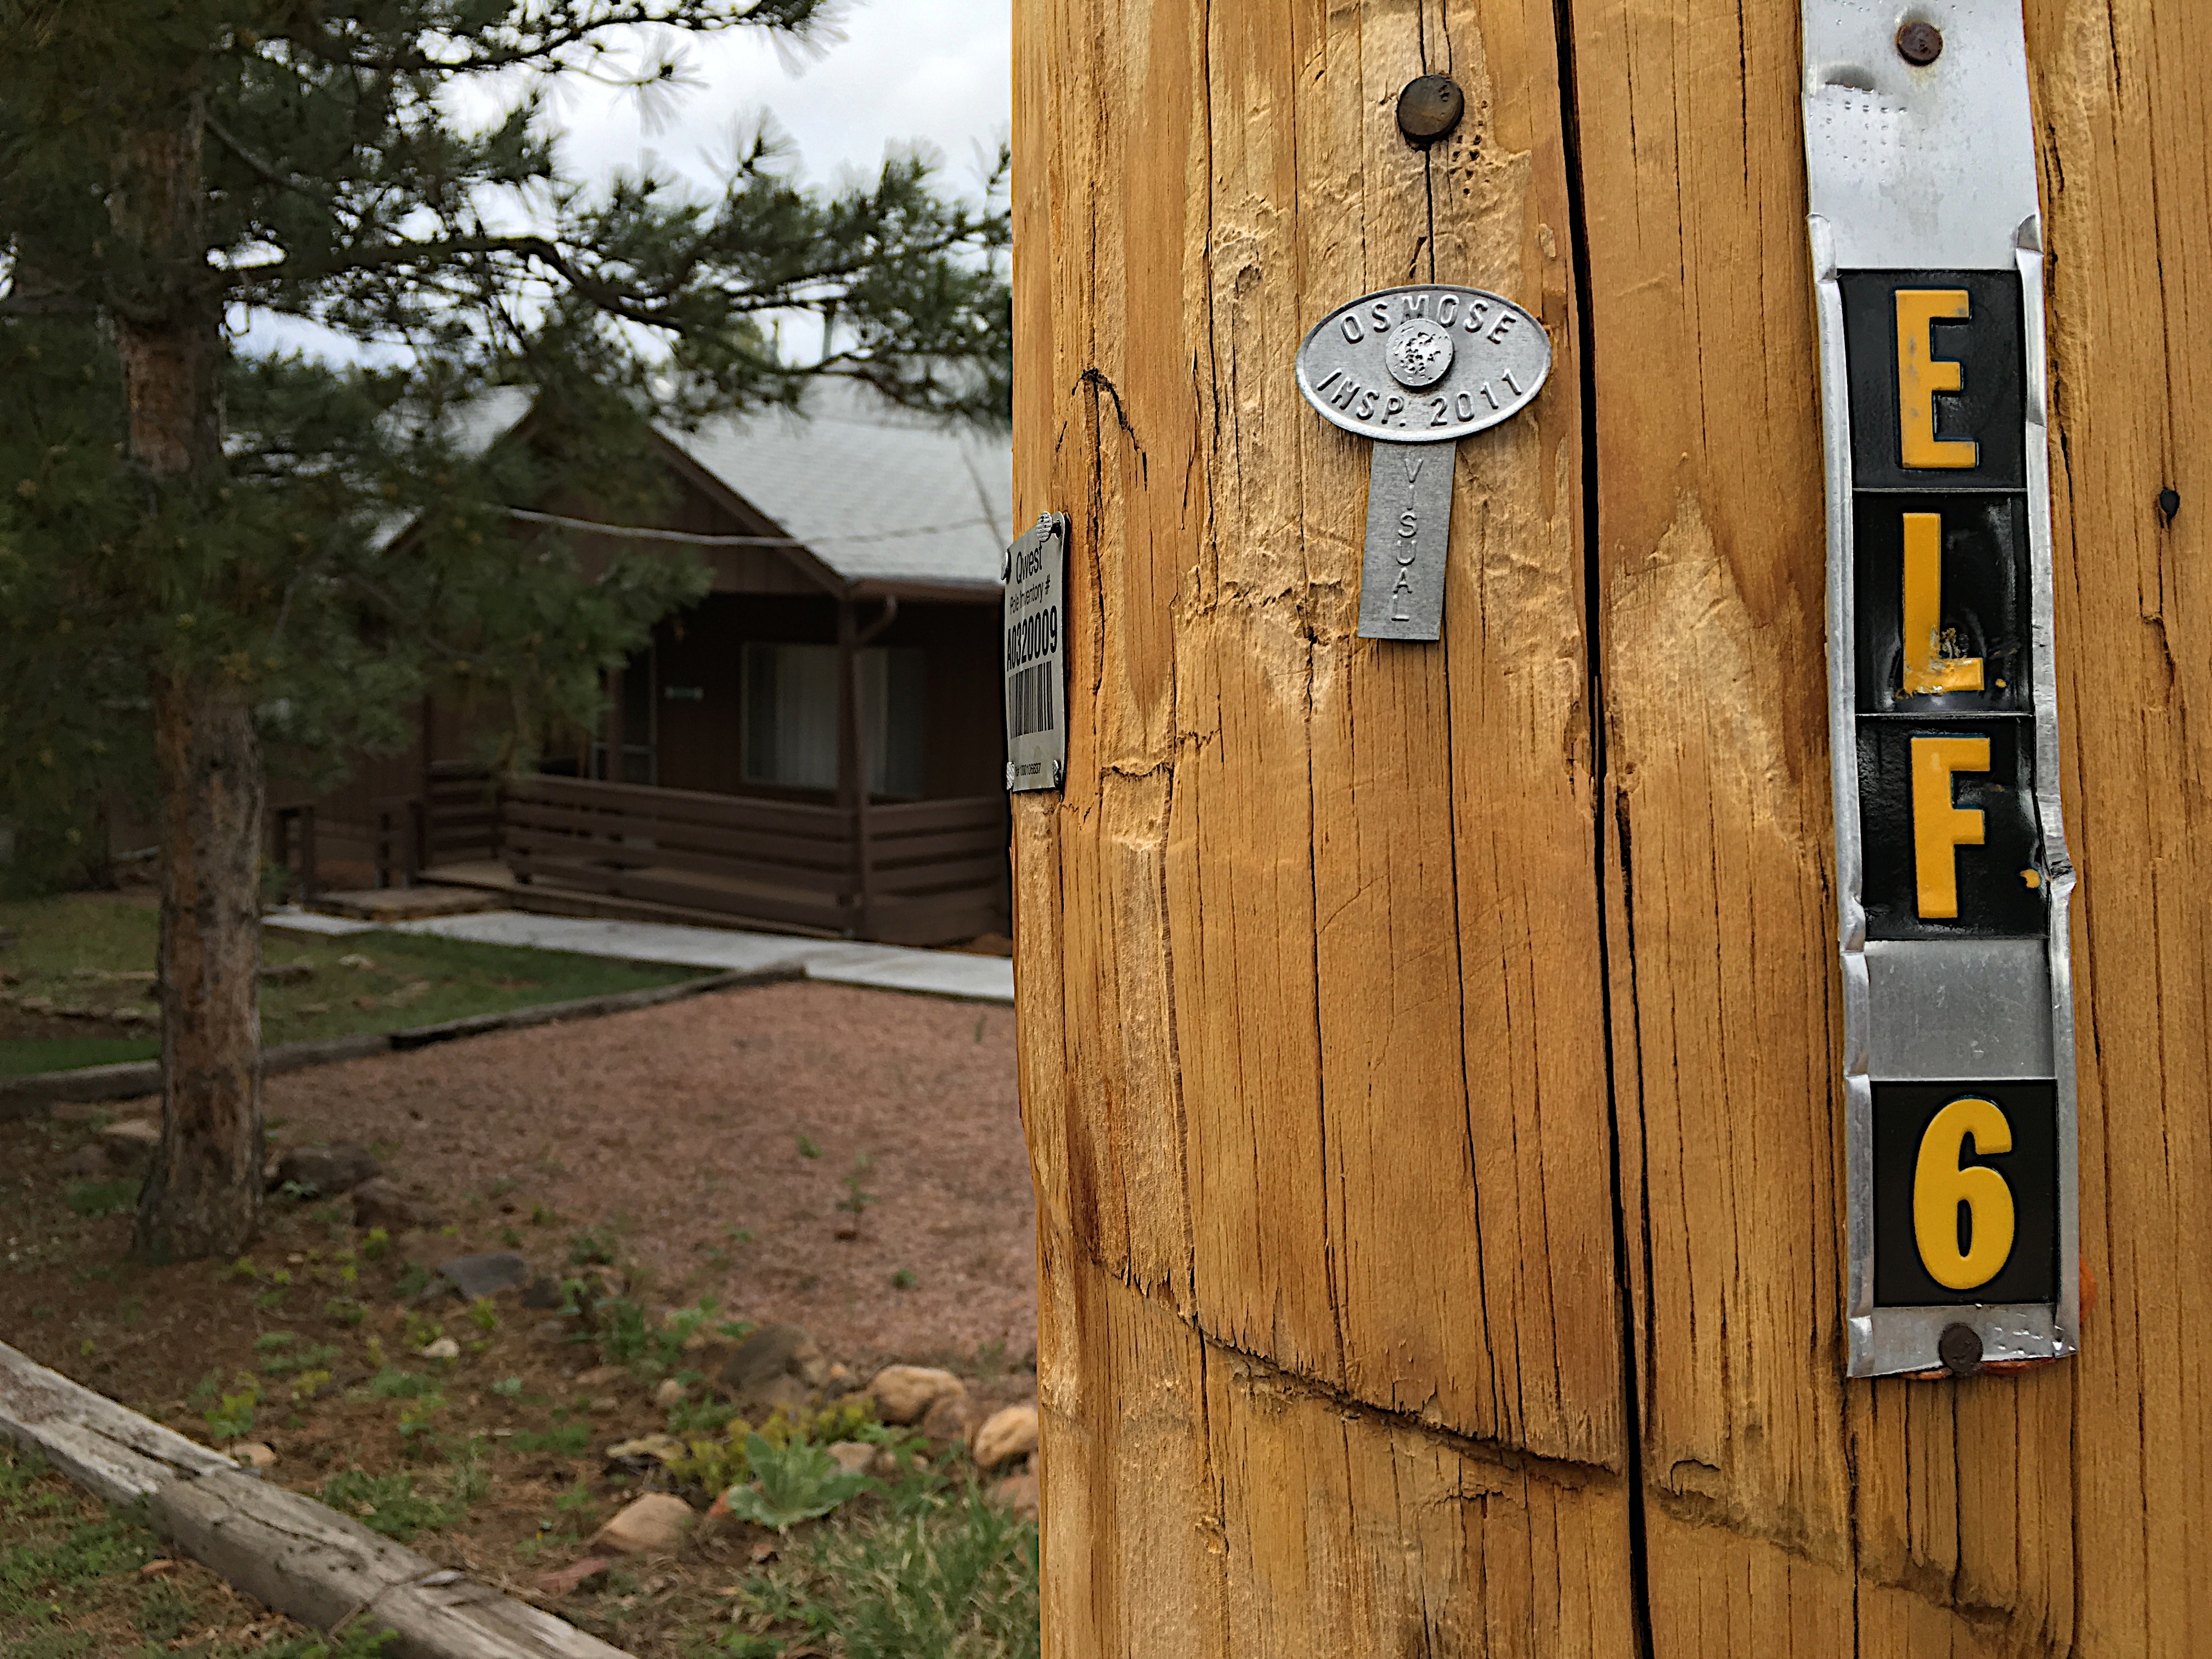
wood, house, home, wall, shed, door, outhouse, elf, man made object, outdoor structure